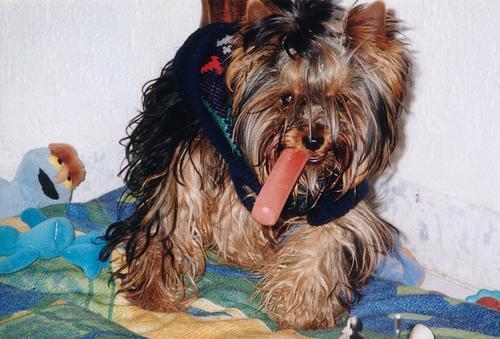
Yorkshire_terrier